Chambers–Robinson House

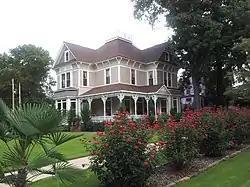
The house in September 2012

The Chambers–Robinson House (also known as the Samuel Cooke House) is a historic house located at 910 Montgomery Avenue in Sheffield, Alabama, United States.